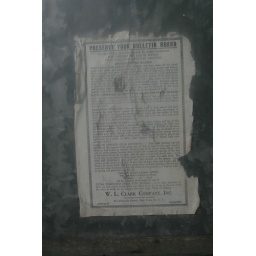
in the otherwise empty glass sign case outside of a church for sale on 13th